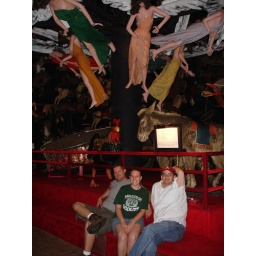
house on the rock. creepy booby angels in disco garb